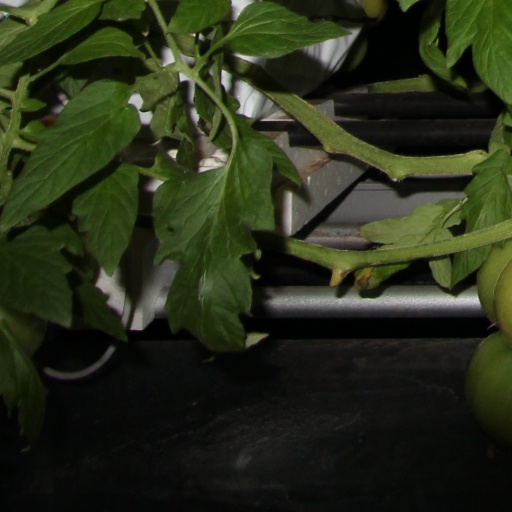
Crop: tomato